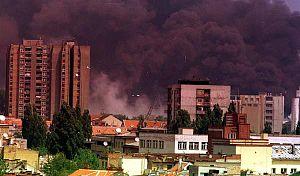
L’Organisation du traité de l'Atlantique nord est l'organisation politico-militaire mise en place par les pays signataires du traité de l'Atlantique nord afin de pouvoir remplir leurs obligations de sécurité et de défense collectives. Elle est le plus souvent désignée par son acronyme OTAN mais aussi fréquemment nommée l’Alliance atlantique ou l'Alliance nord atlantique, plus rarement l’Alliance euro-atlantique ou l’Alliance transatlantique, ou parfois, encore plus brièvement, simplement l’Alliance.
La Serbie /sɛʁ.bi/, en forme longue la république de Serbie, en serbe : Srbija /sř̩.bi.ja/ et Republika Srbija, en serbe en écriture cyrillique : Сpбија et Република Сpбија, est un État des Balkans occidentaux et de l’Europe du Sud, parfois située en Europe centrale ; son régime politique est de type démocratie parlementaire monocamérale. La Serbie est frontalière de la Roumanie à l'est-nord-est, de la Bulgarie au sud-est, de la Macédoine du Nord au sud-sud-est, du Kosovo au sud, du Monténégro au sud-ouest, de la Bosnie-Herzégovine à l'ouest, de la Croatie au nord-ouest et de la Hongrie au nord-nord-ouest. Sa capitale est Belgrade.